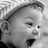
Emotion: happy